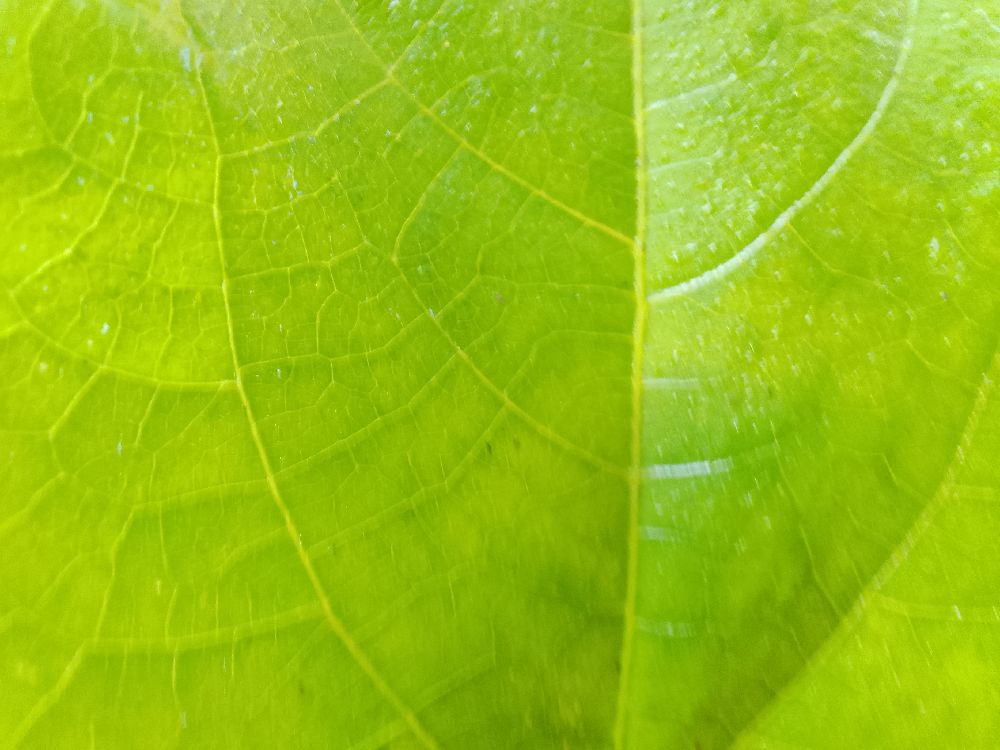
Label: healthy